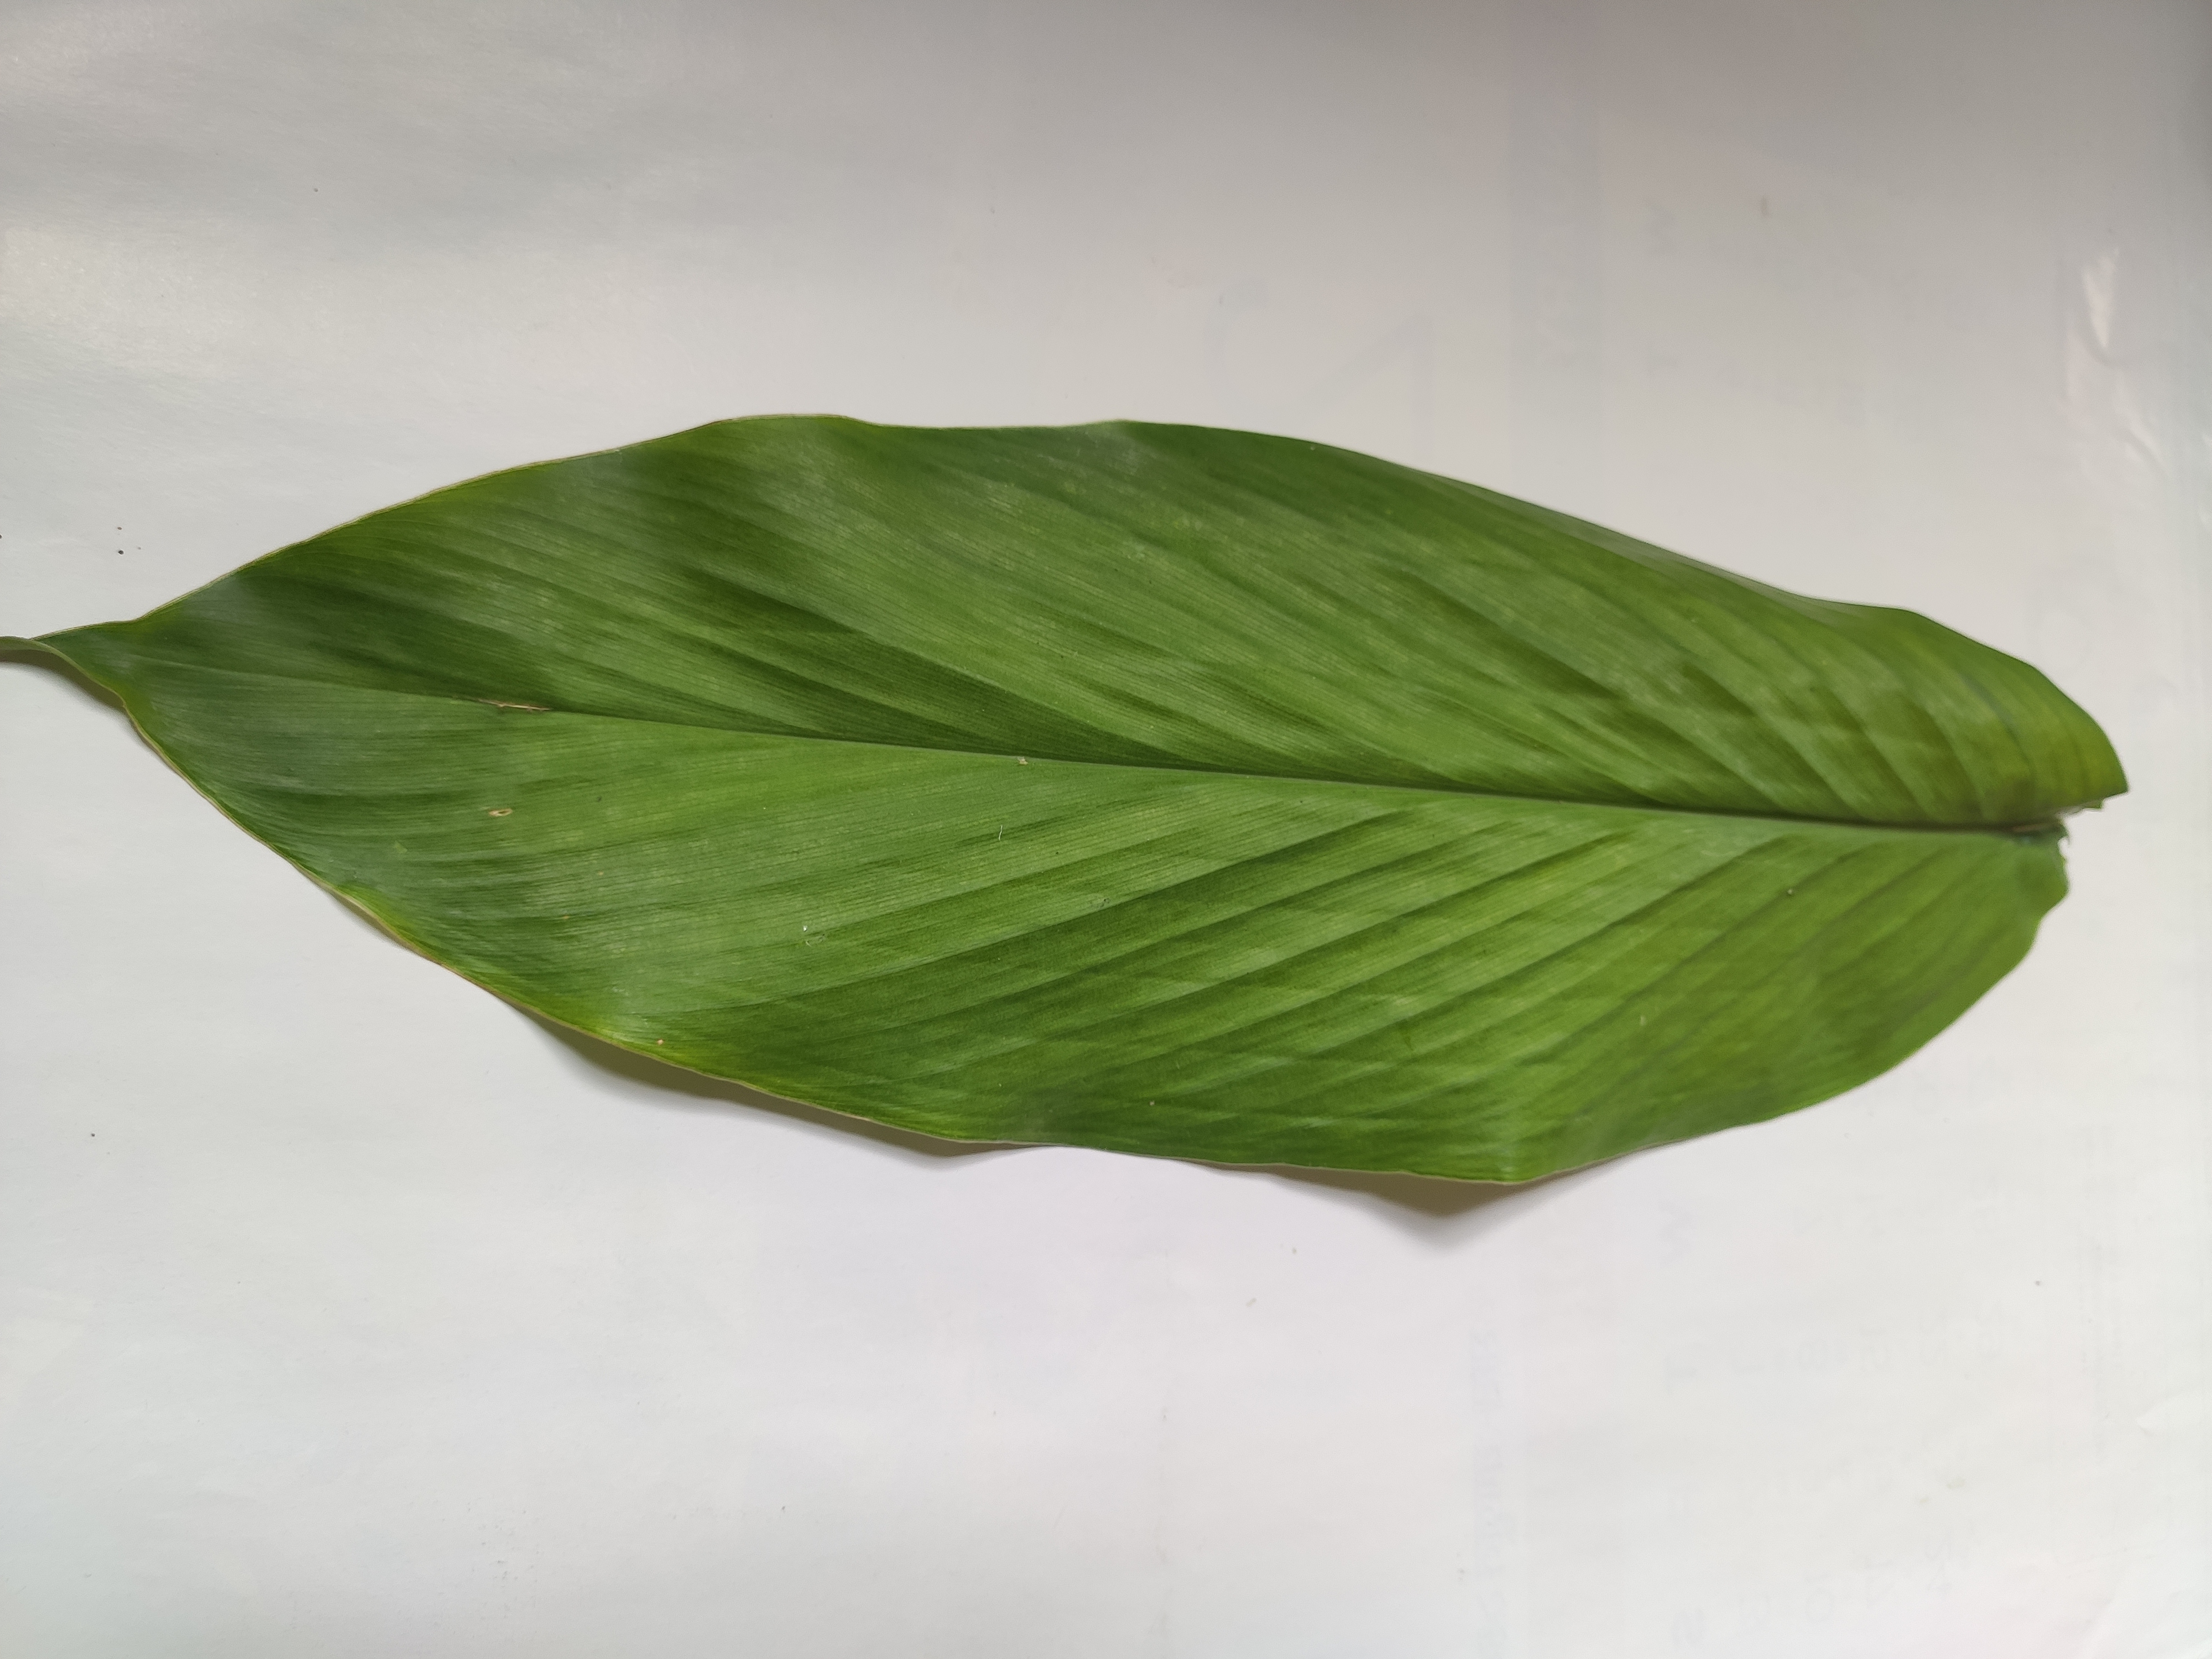
Label: Healthy_Leaf